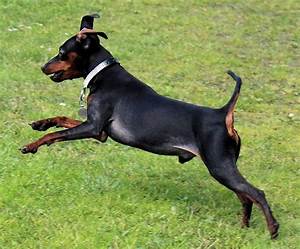
Label: dog